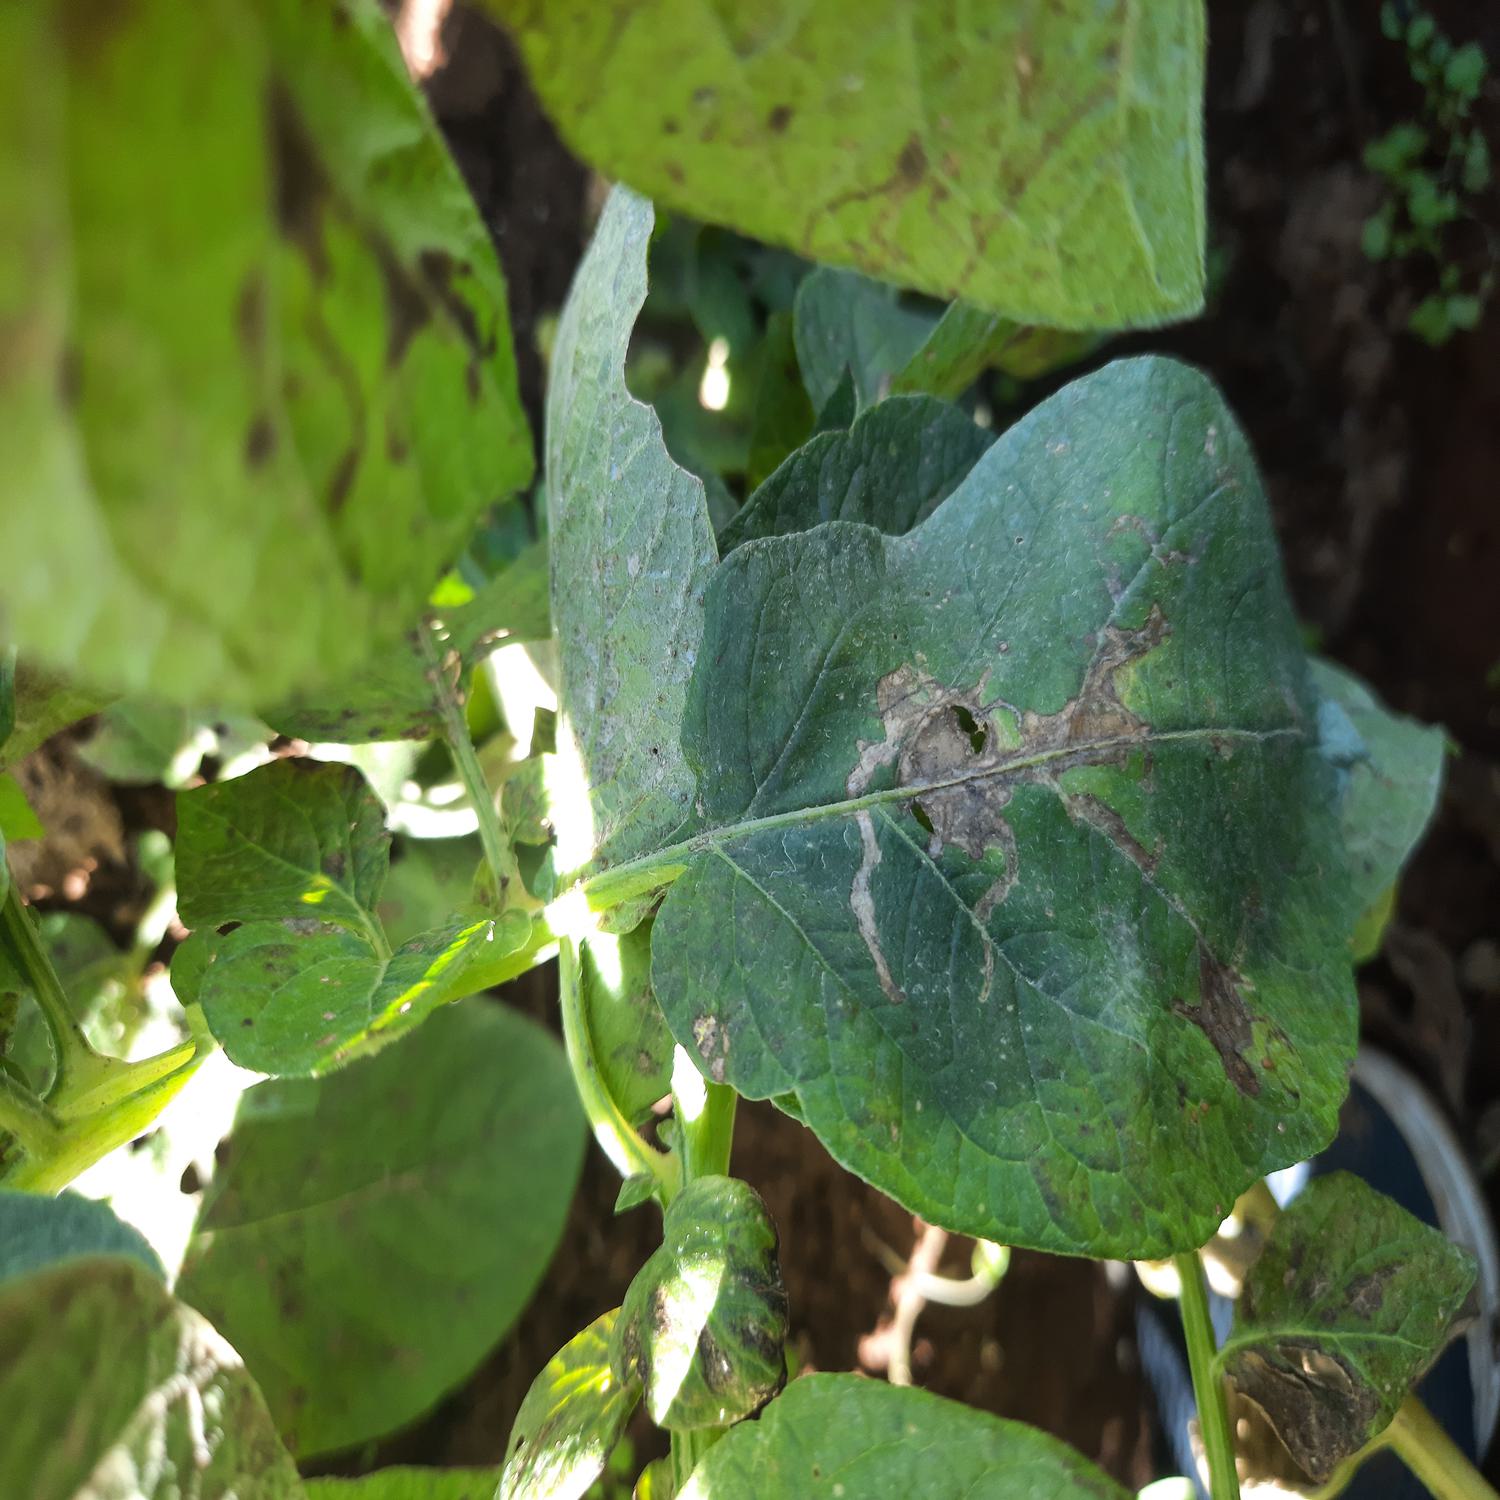
Label: Pest